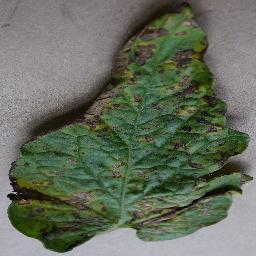
Label: Tomato___Early_blight